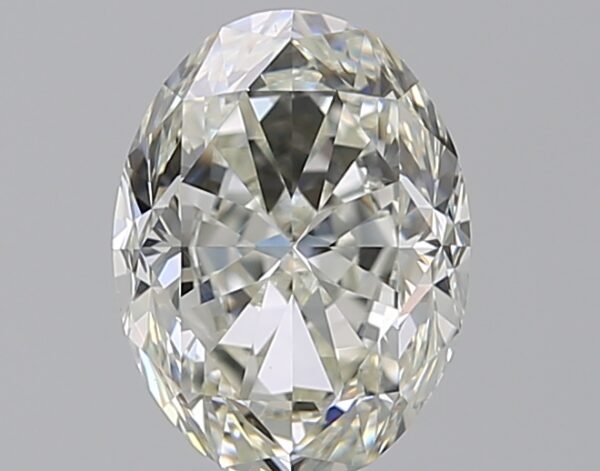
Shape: oval
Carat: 2
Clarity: VS1
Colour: J
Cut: GD
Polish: EX
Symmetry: EX
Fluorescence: N
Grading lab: GIA
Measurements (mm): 8.9 x 6.7 x 4.59